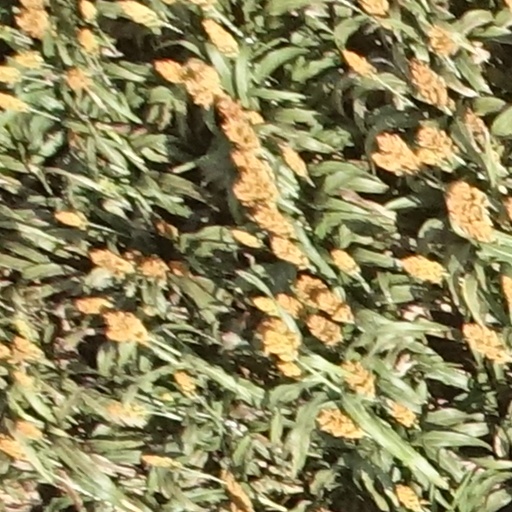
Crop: sorghum